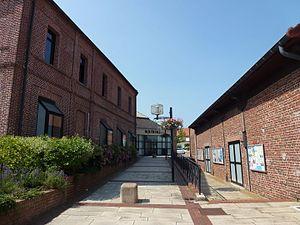
Raimbeaucourt est une commune française située dans le département du Nord, en région Hauts-de-France.